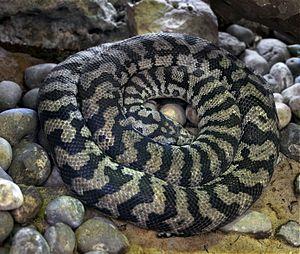
Morelia spilota variegata. Python tapis. Ménagerie du Jardin des Plantes, Paris. Muséum national d'histoire naturelle
Morelia spilota, le Python tapis est une espèce de serpents de la famille des Pythonidae.